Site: brandenburg
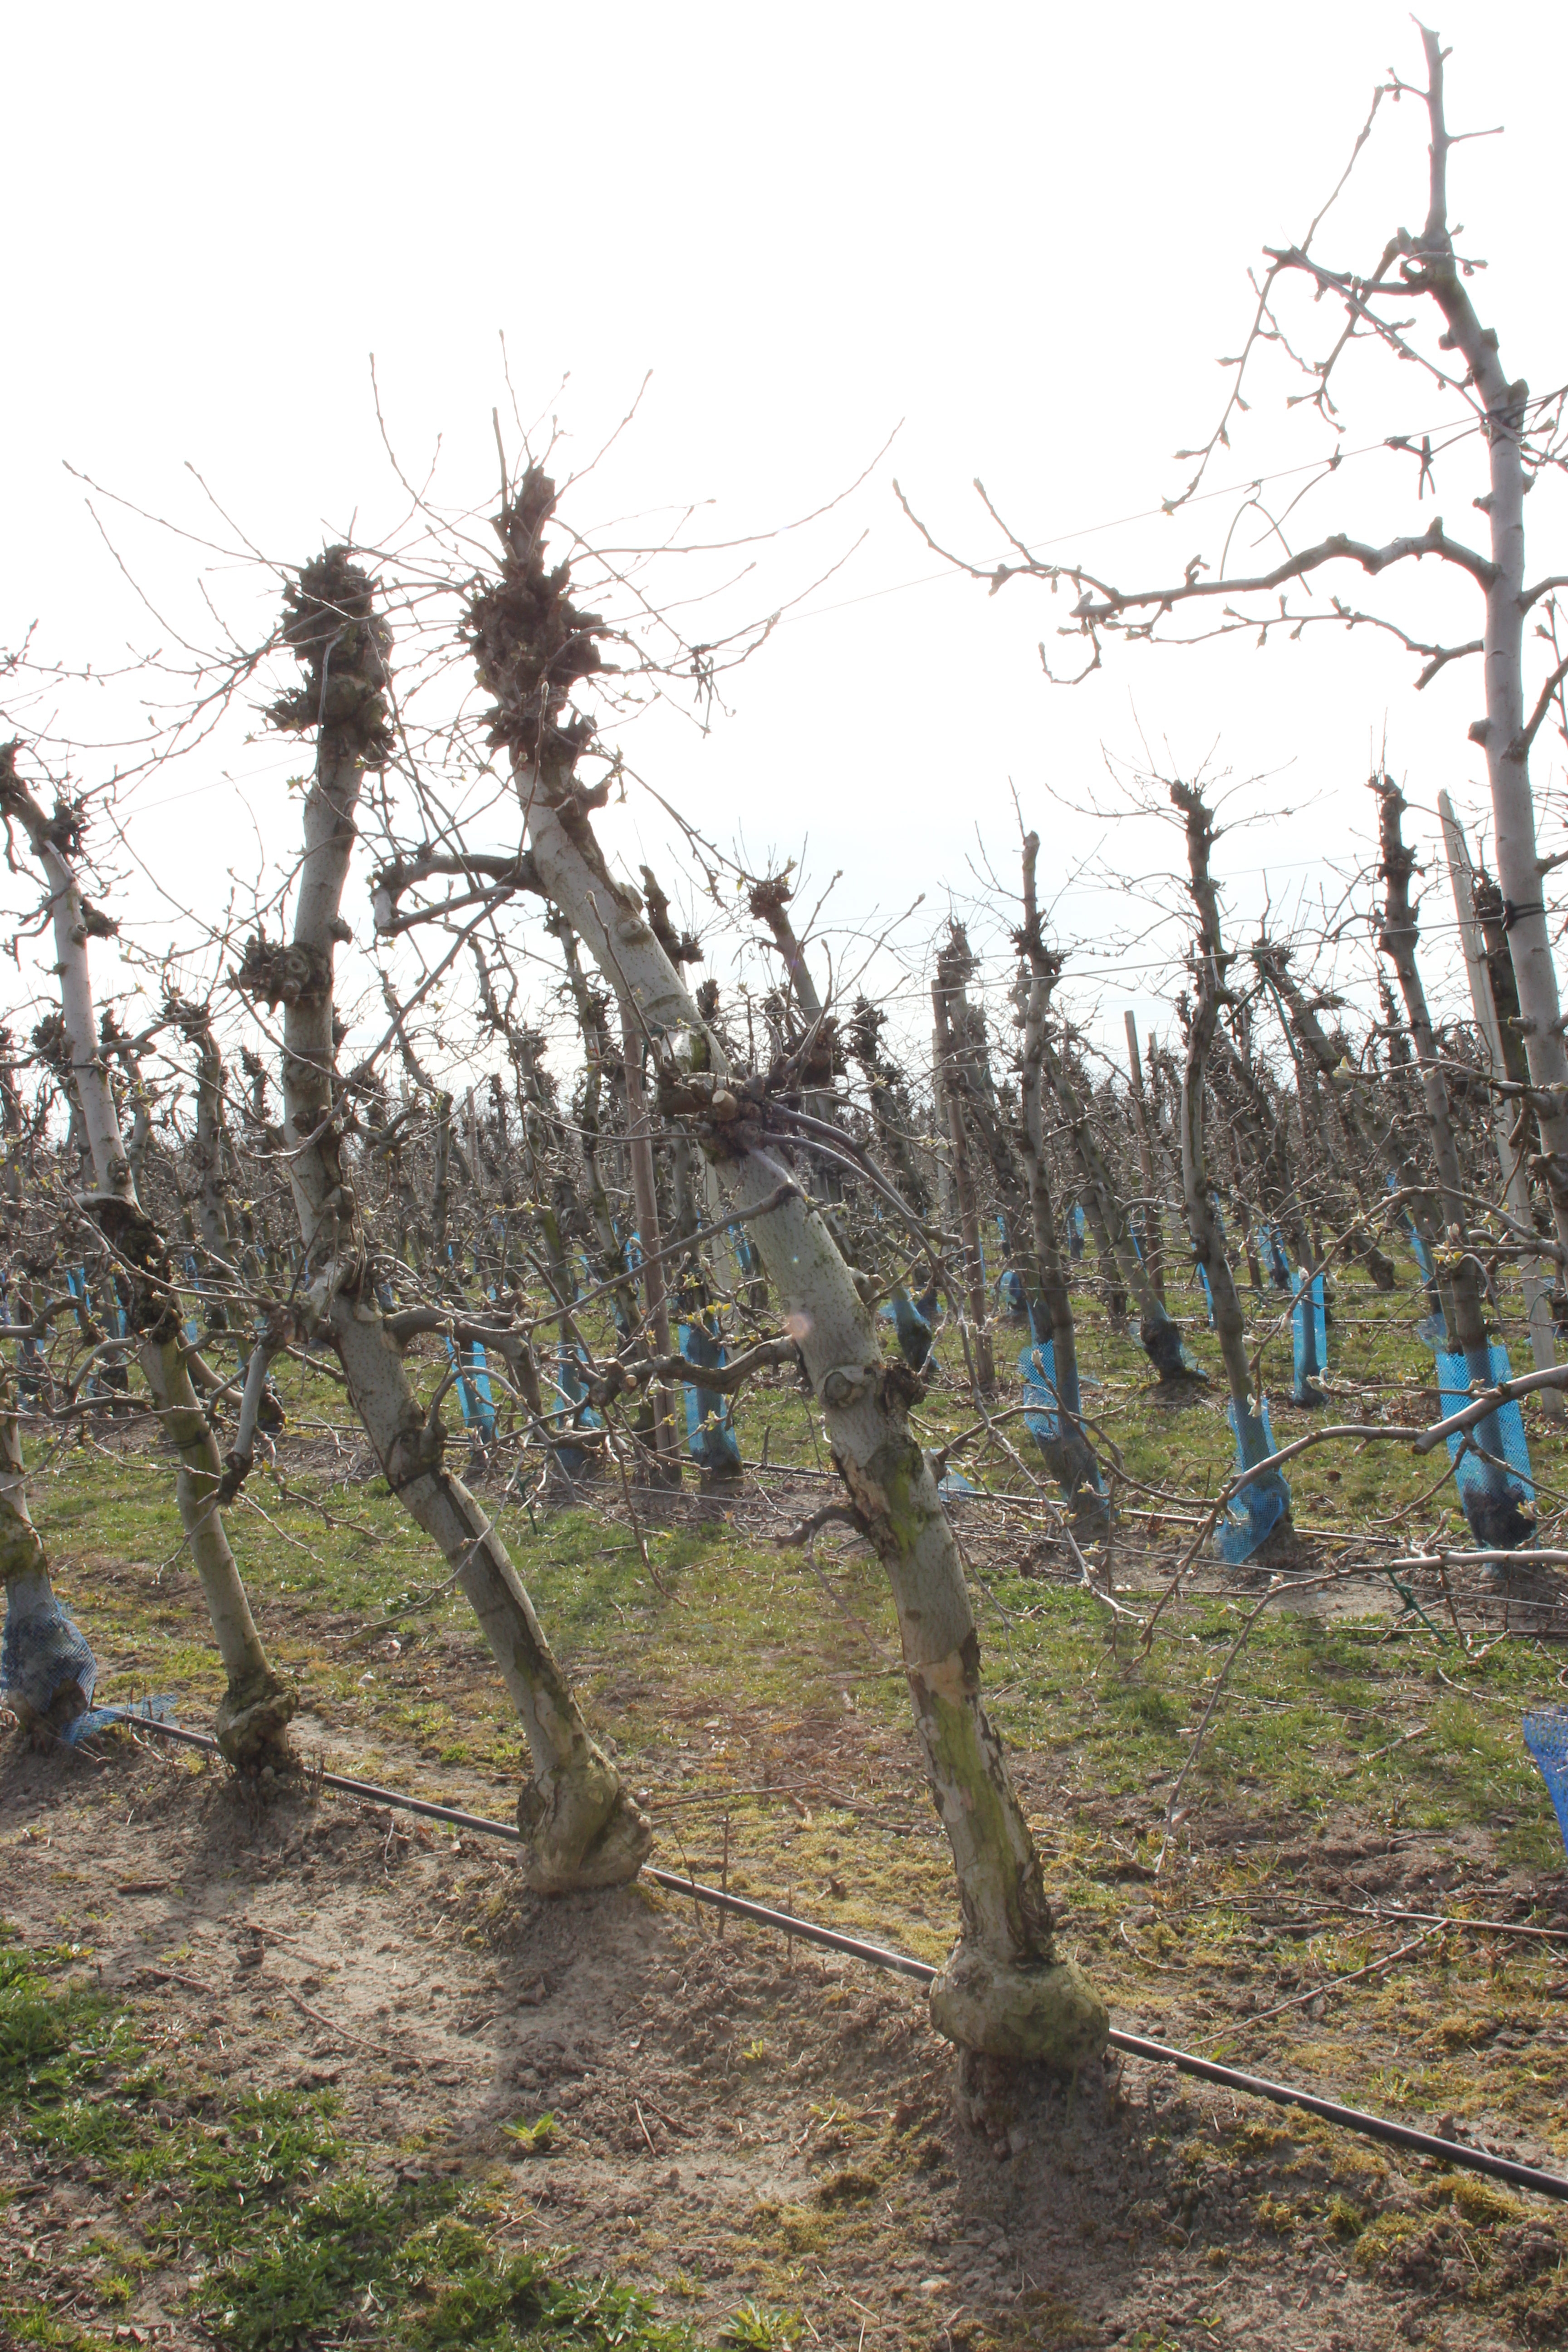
Growth stage (BBCH 54): Inflorescence emergence